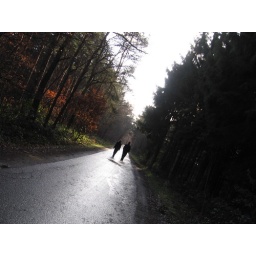
Two persons walking along a paved road in the forest. Strange perspective as a result of spontaneity.